Roy Prosterman

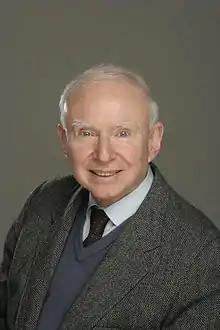

Roy L. Prosterman (July 13, 1935 – February 27, 2025) was an American legal scholar who was Professor Emeritus of Law at the University of Washington and the founder of the Rural Development Institute (RDI), which changed its name to Landesa in January 2011. He was also active in the fields of land reform, rural development, and foreign aid. He provided advice and conducted research in more than 40 countries in Asia, the former Soviet Union, Europe, the Middle East, and Latin America. Prosterman received many awards and distinctions, including the 2003 Gleitsman International Activist Award, a Schwab Foundation Outstanding Global Social Entrepreneur, the inaugural 2006 Henry R. Kravis Prize in Nonprofit Leadership where he was lauded as "Champion for the World's Poor", and the 2012 Skoll Award for Social Entrepreneurship alongside colleague and Landesa co-founder Tim Hanstad. He was nominated three times for the Nobel Peace Prize, and was also nominated for the World Food Prize, and Alcan Prize for Sustainability. Prosterman was a frequent guest speaker and presenter at world forums on poverty alleviation and was a frequent published author in nonfiction and fiction.